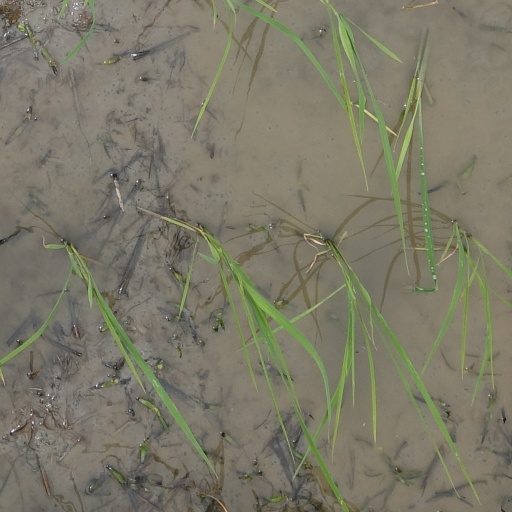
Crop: rice